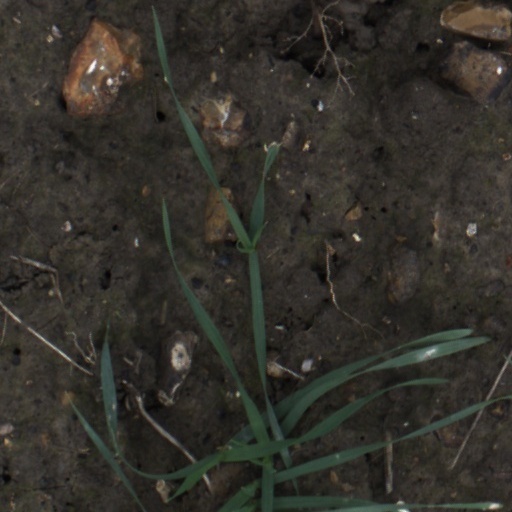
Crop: wheat